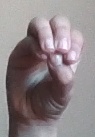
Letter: ha